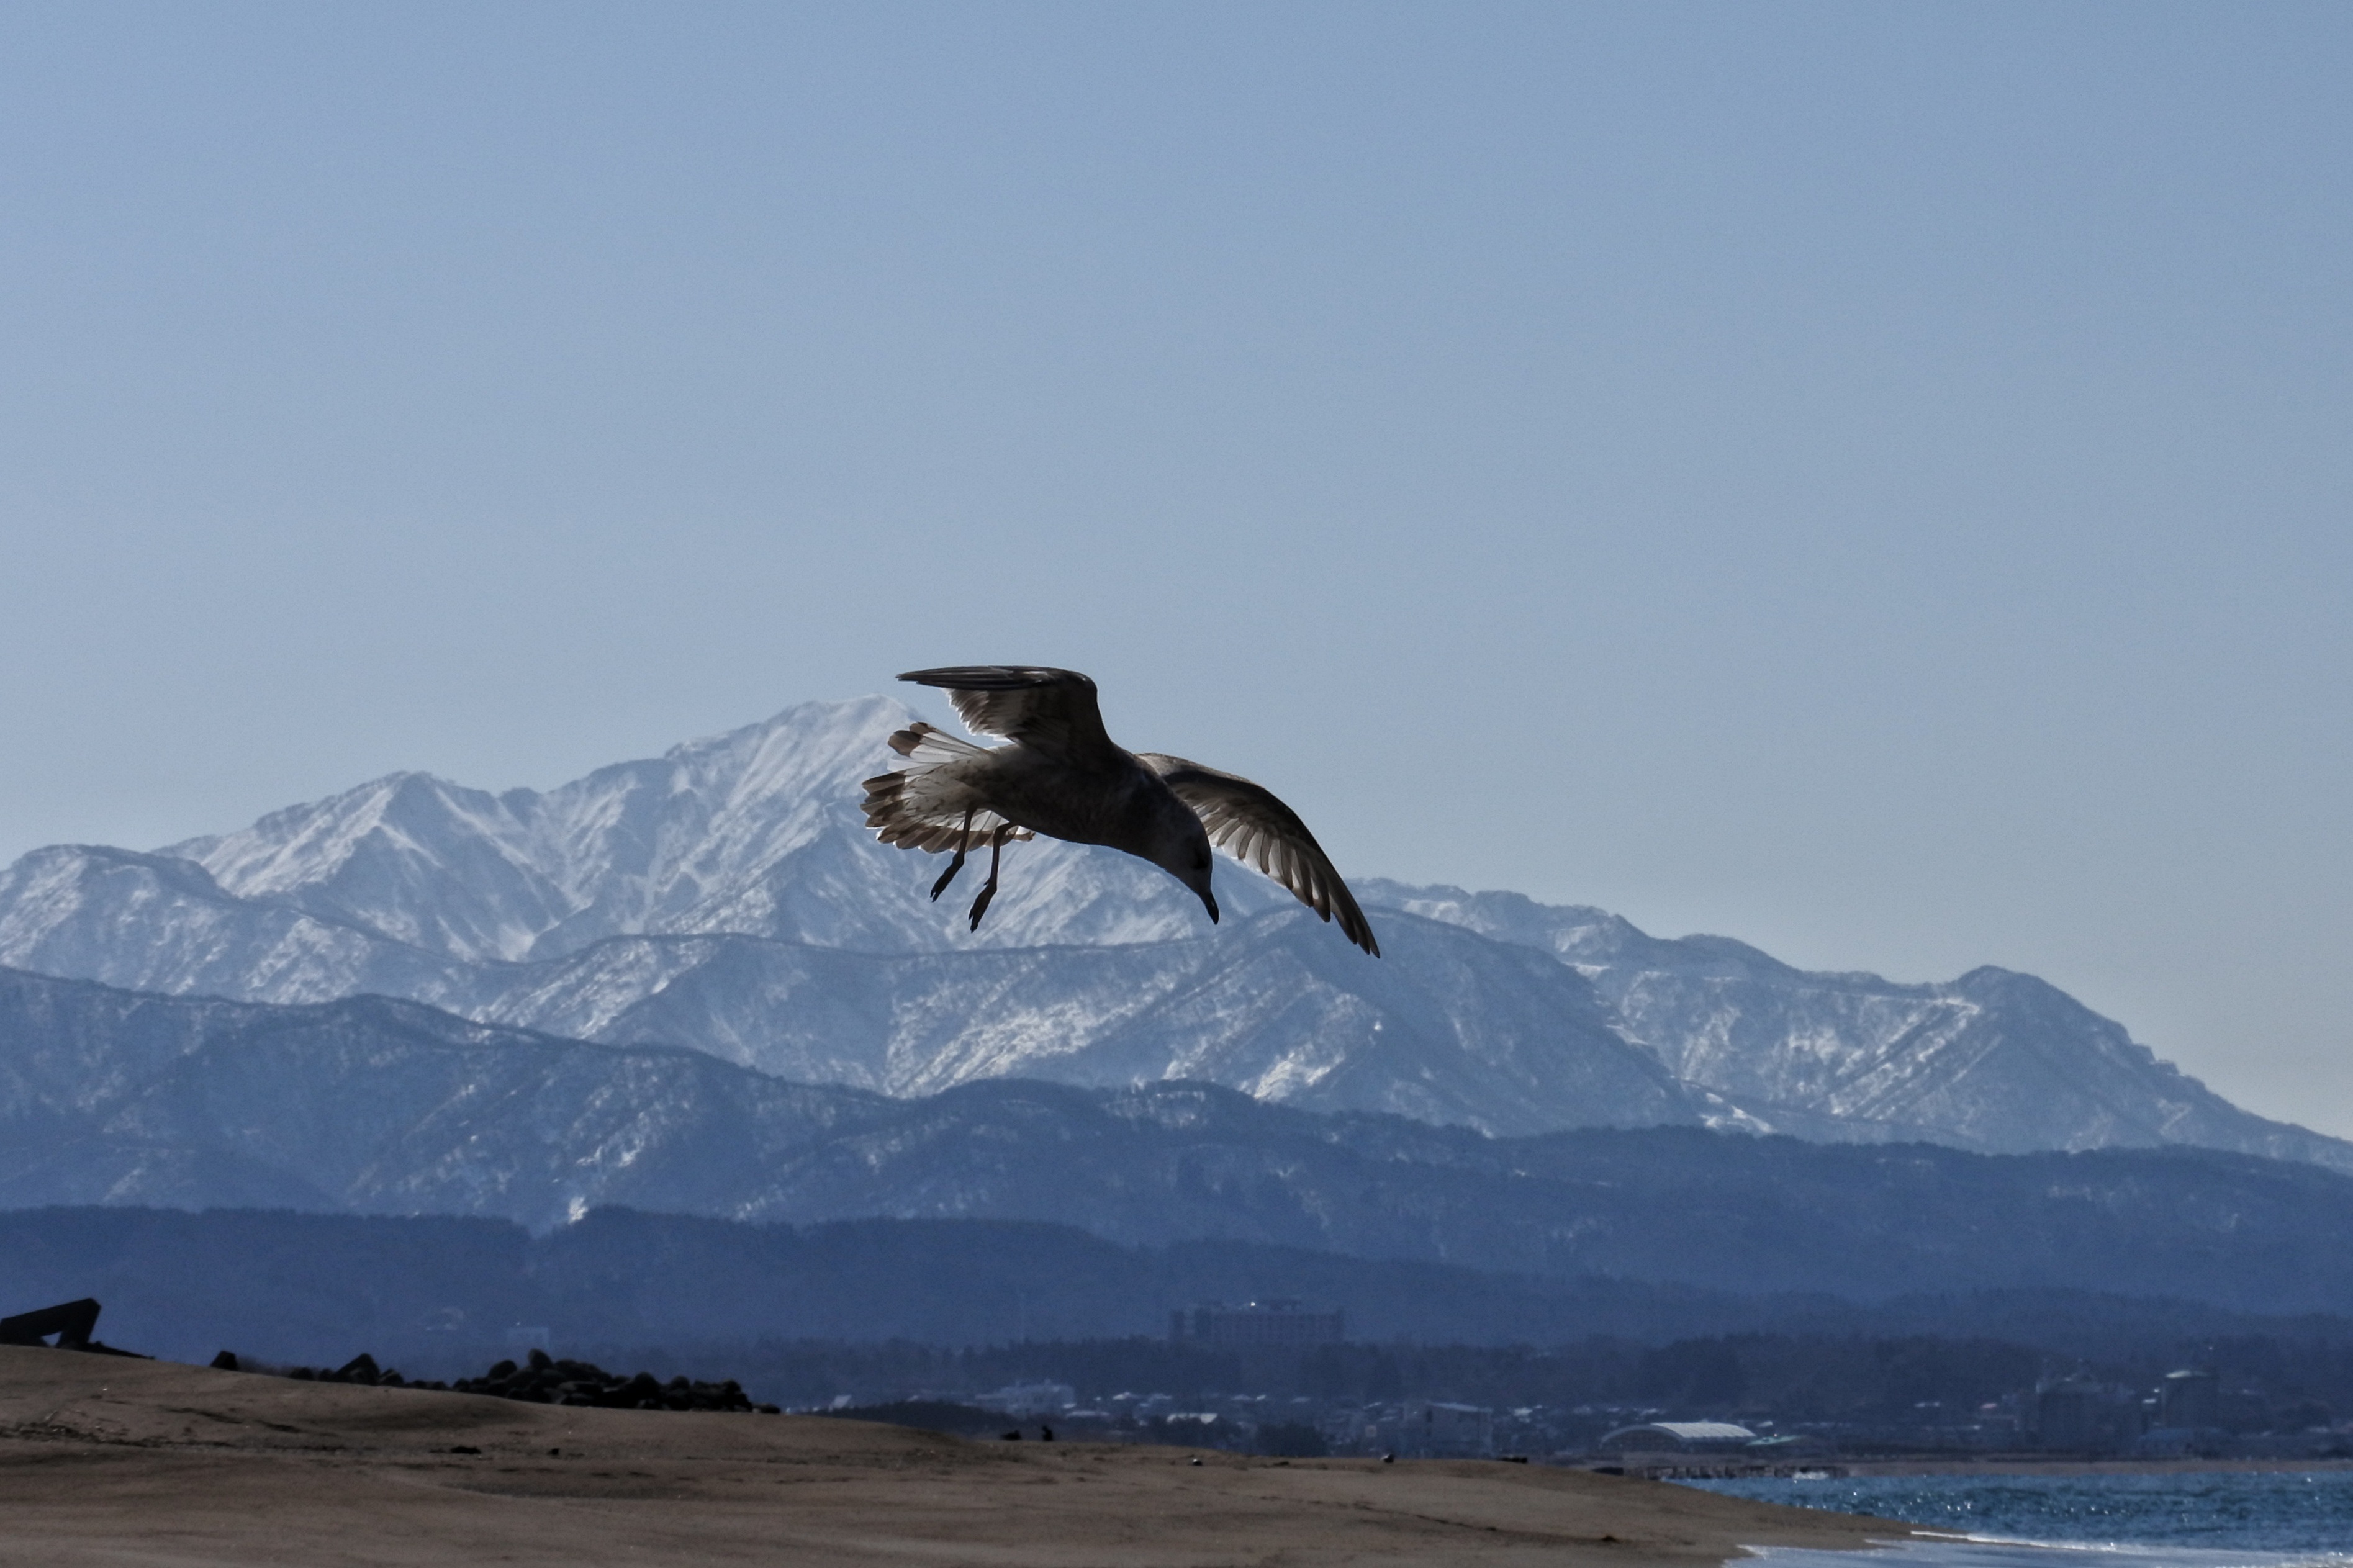
beach, sea, mountain, snow, winter, bird, animal, seabird, seagull, flight, natural, arctic, extreme sport, wild animal, free, sea gull, low altitude flight, unrestrained, rice mountain national park